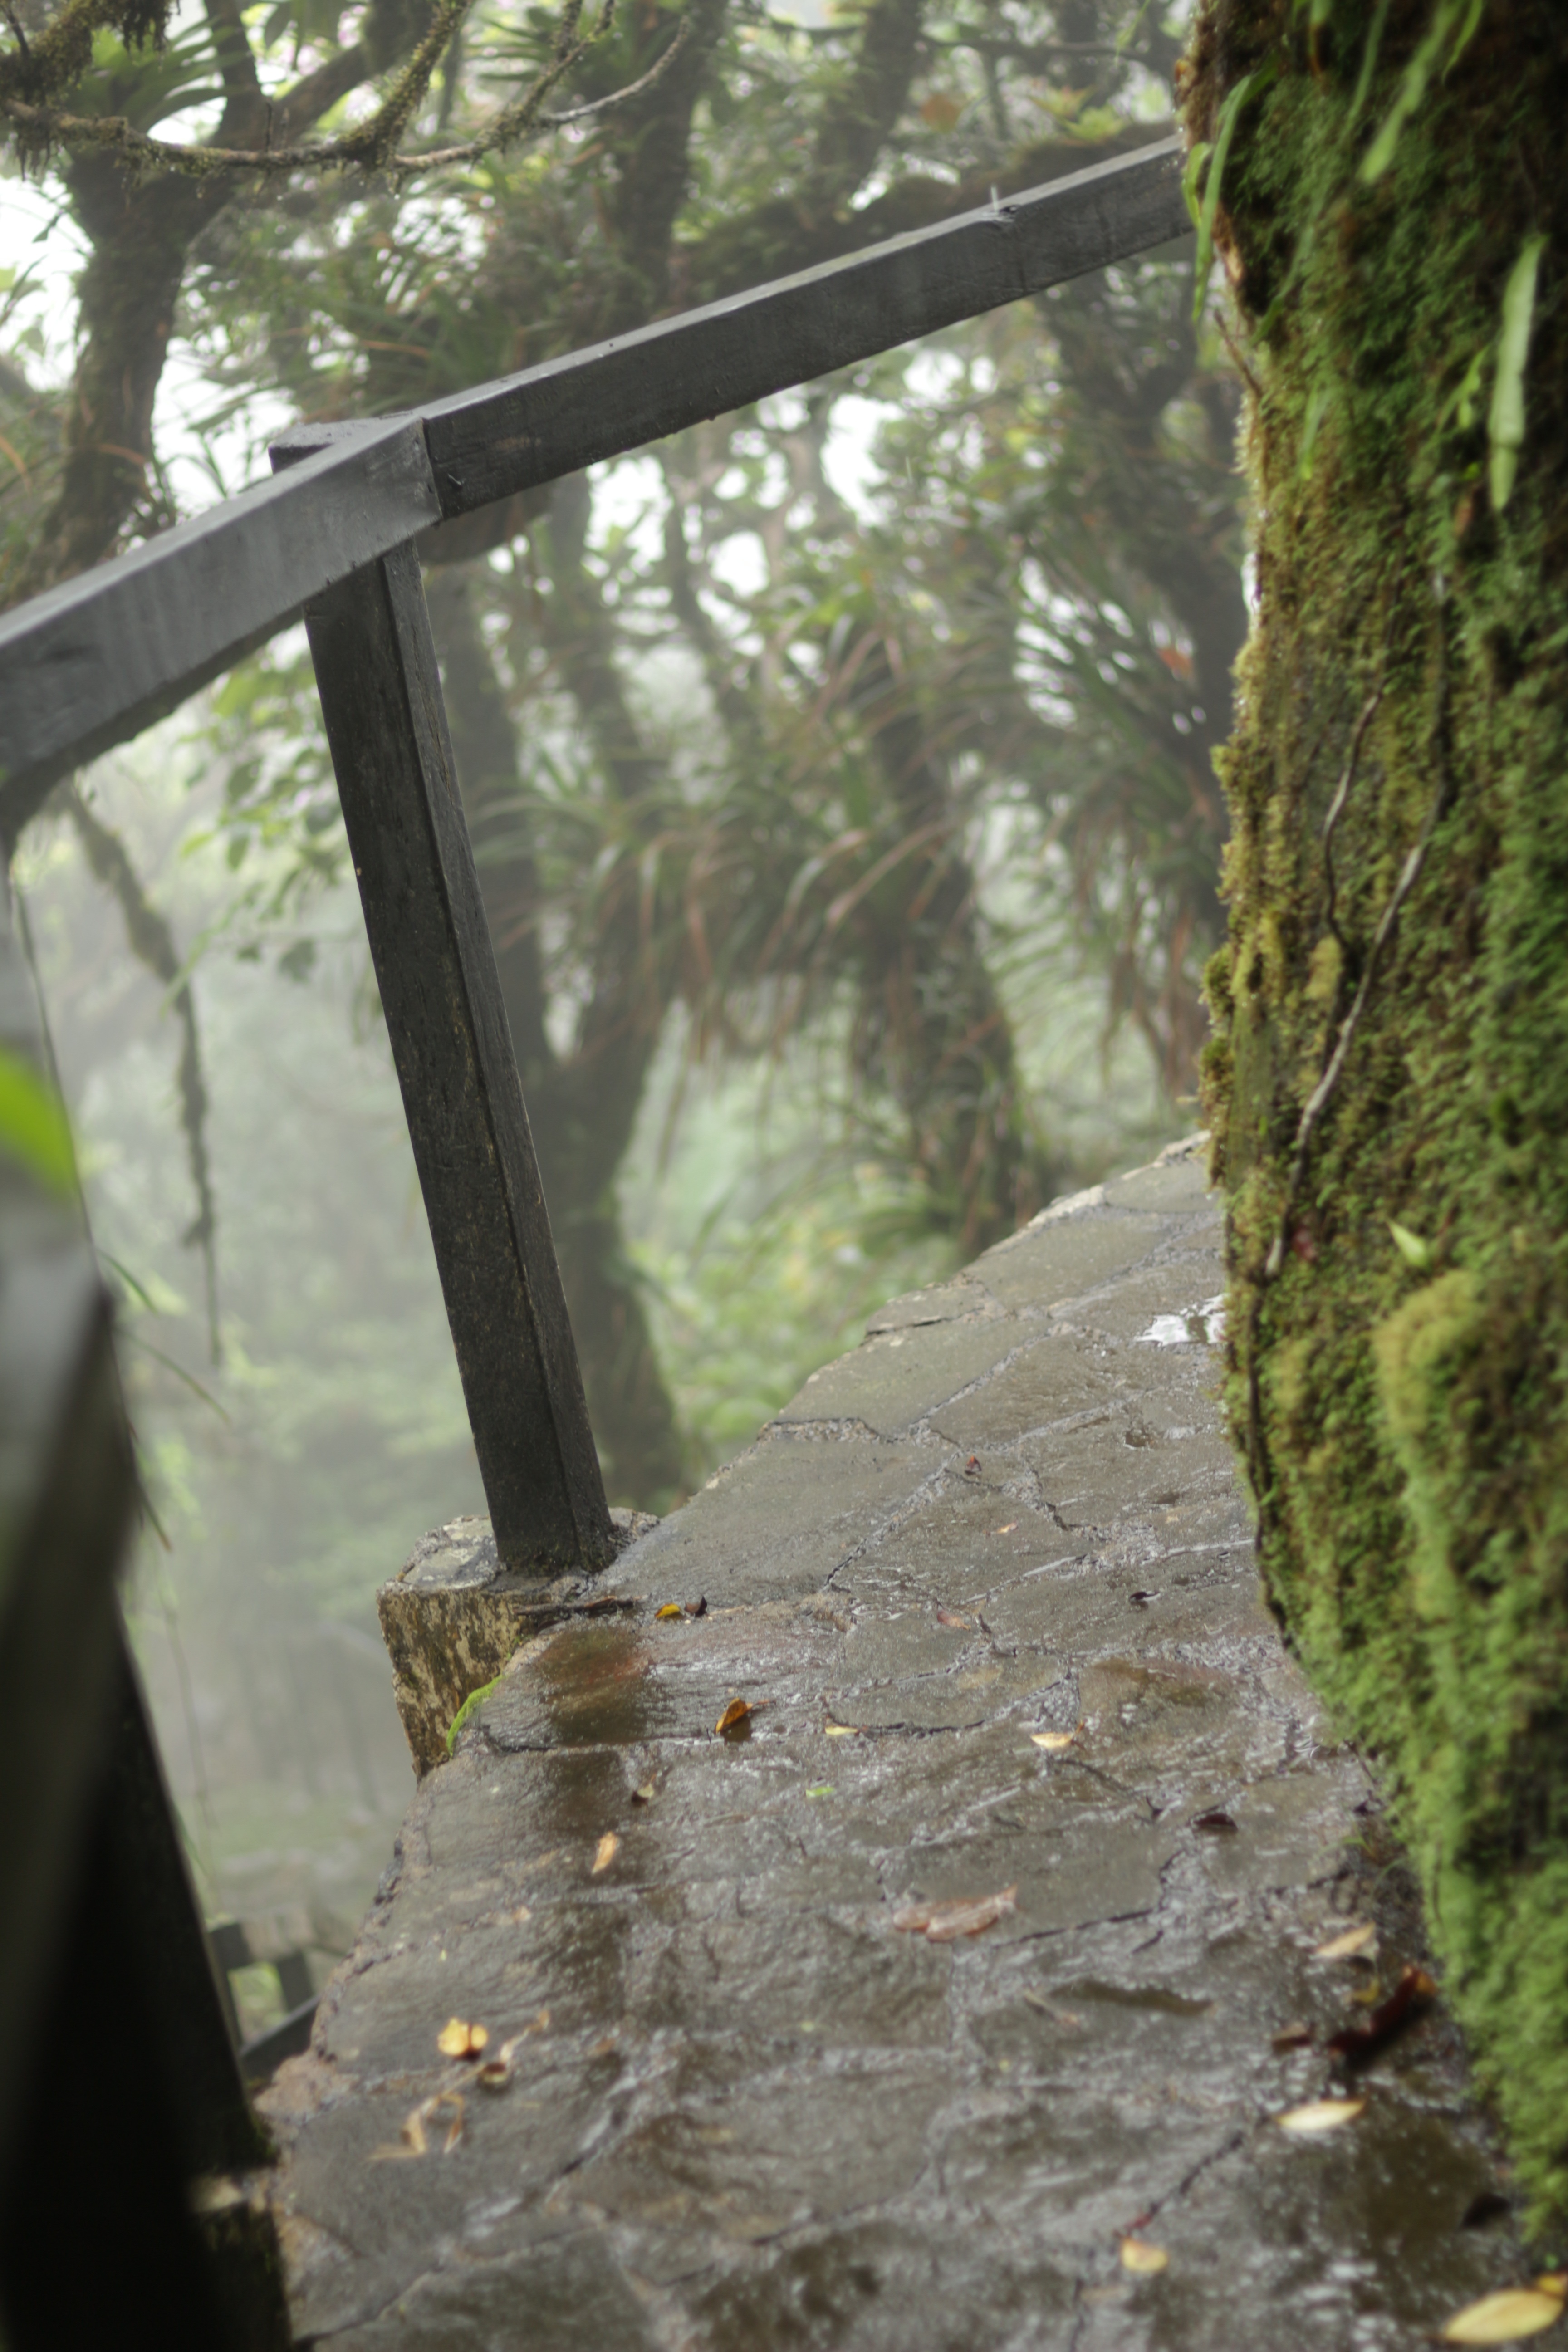
tree, nature, forest, trail, sunlight, leaf, green, autumn, woody plant